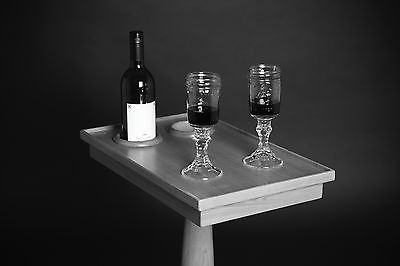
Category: table